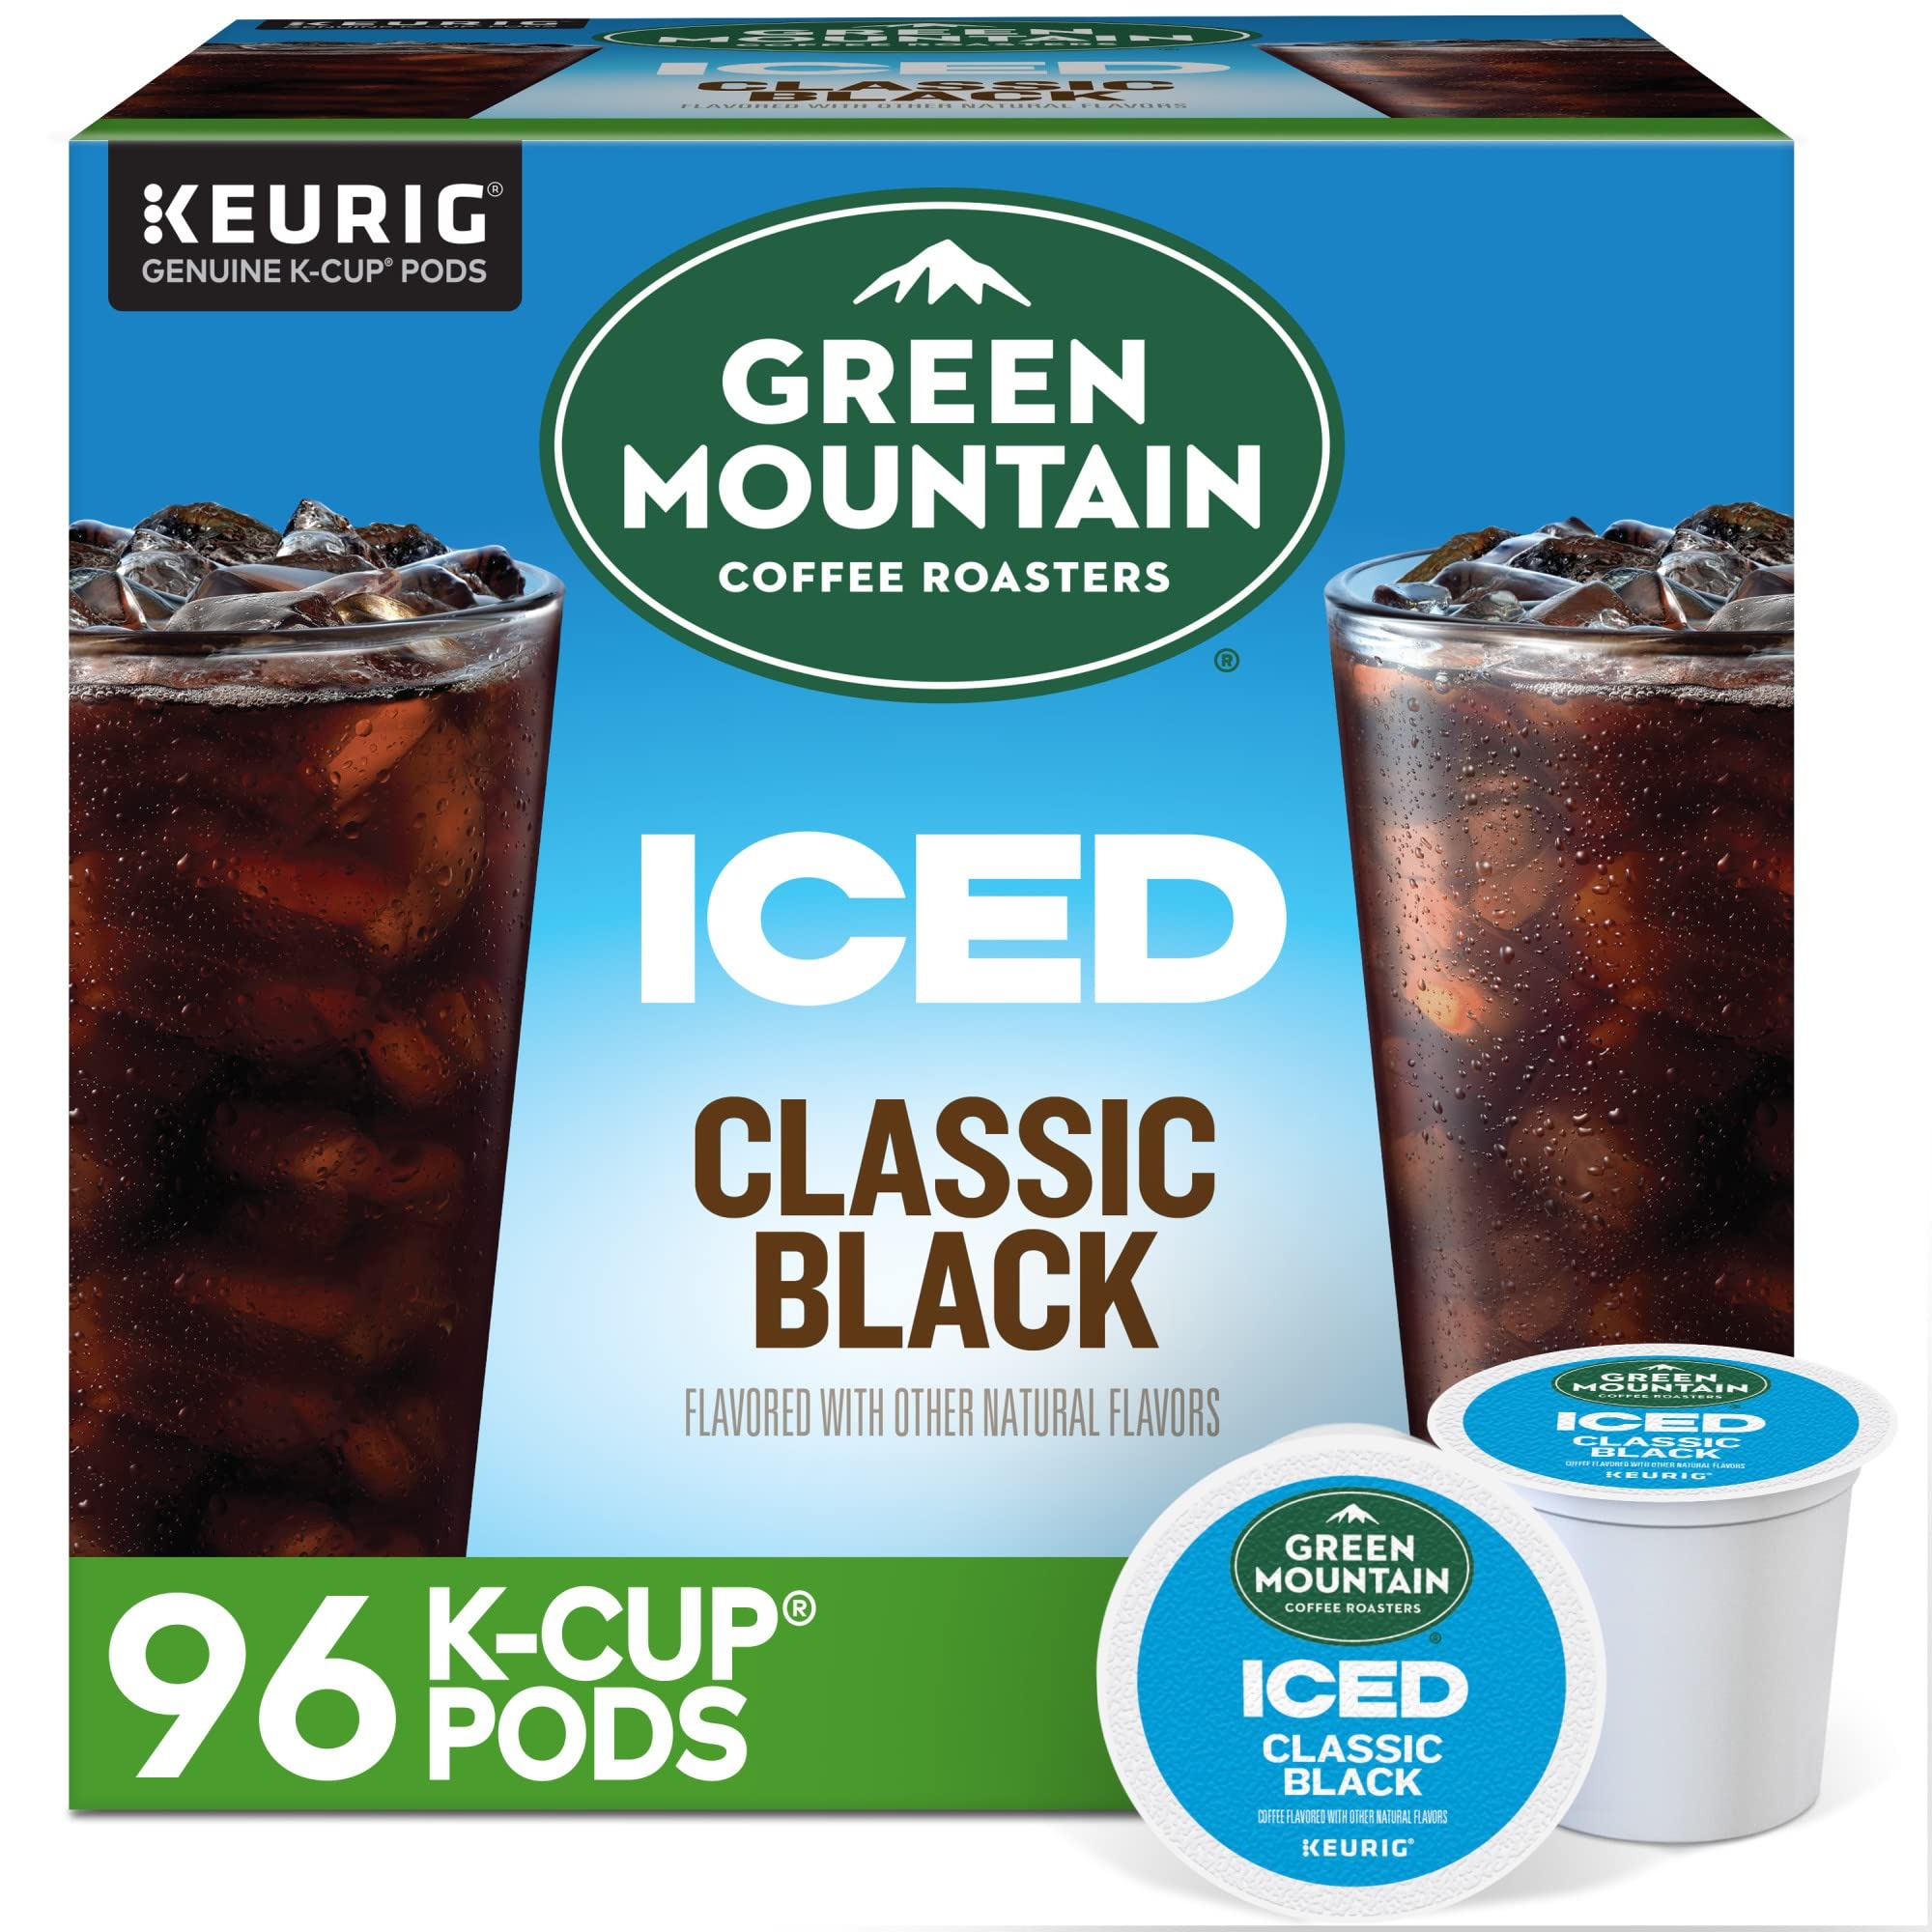
Item Name: Green Mountain Coffee Roasters ICED Classic Black, Single Serve Keurig K-Cup Pods, Medium Roast Iced Coffee, 96 Count
Bullet Point 1: BRAND STORY: The mountains are a special place. It's where Green Mountain Coffee Roasters was born. It's where we developed our adventurous spirit and commitment to improving the lands through sustainably sourced coffee. We're driven to bring the world a richer, better cup of coffee. Be bold. Be alive. Grab a cup and get out there.
Bullet Point 2: BREW OVER ICE: To brew an iced coffee: fill a large tumbler with ice. DO NOT use glass. Brew on the 8oz size. Use Strong or Iced button if available for bigger flavor. Add milk, sweetener and more ice to taste, if desired. Enjoy!
Bullet Point 3: TASTE: Savor this vibrant, subtly sweet full-flavored medium roast, caffeinated coffee
Bullet Point 4: COMPATIBILITY: Contains genuine Keurig K-Cup pods, engineered for guaranteed quality and compatibility with all Keurig K-Cup coffee makers
Bullet Point 5: QUALITY: Each K-Cup pod is made with 100% Arabica coffee. Certified Orthodox Union Kosher
Value: 96.0
Unit: Count

Price: 57.24